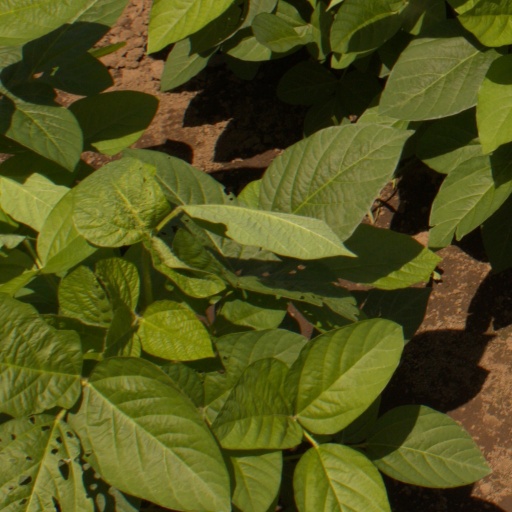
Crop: soybean